WIN Television

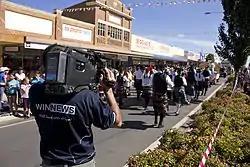
A camera operator for "WIN News Riverina"

WIN Television began to introduce digital television soon after it became available to metropolitan areas in January 2001. Under Section 38A of the "Broadcasting Services Act", the network was able to introduce, in partnership with other stations, additional digital-only Network Ten affiliates. These included Tasmania's TDT, launched in late 2003 in partnership with Southern Cross Broadcasting, and Mildura's MDV in January 2006, with Prime Television.